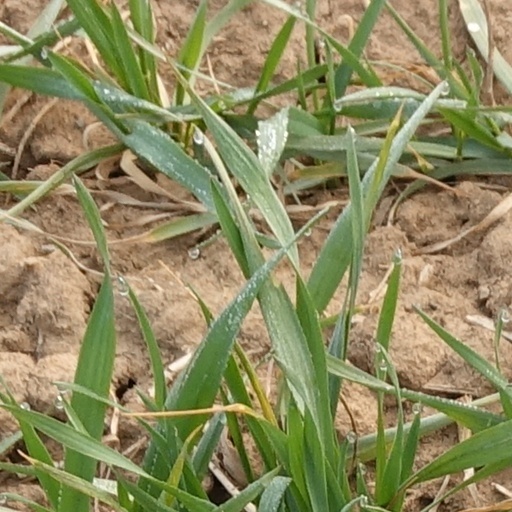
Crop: wheat